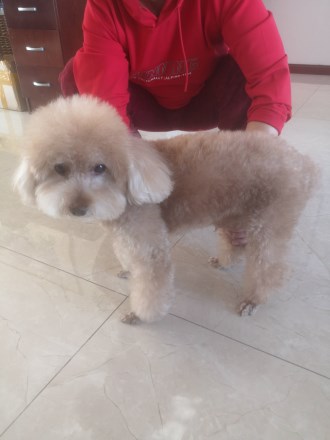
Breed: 7449-n000128-teddy